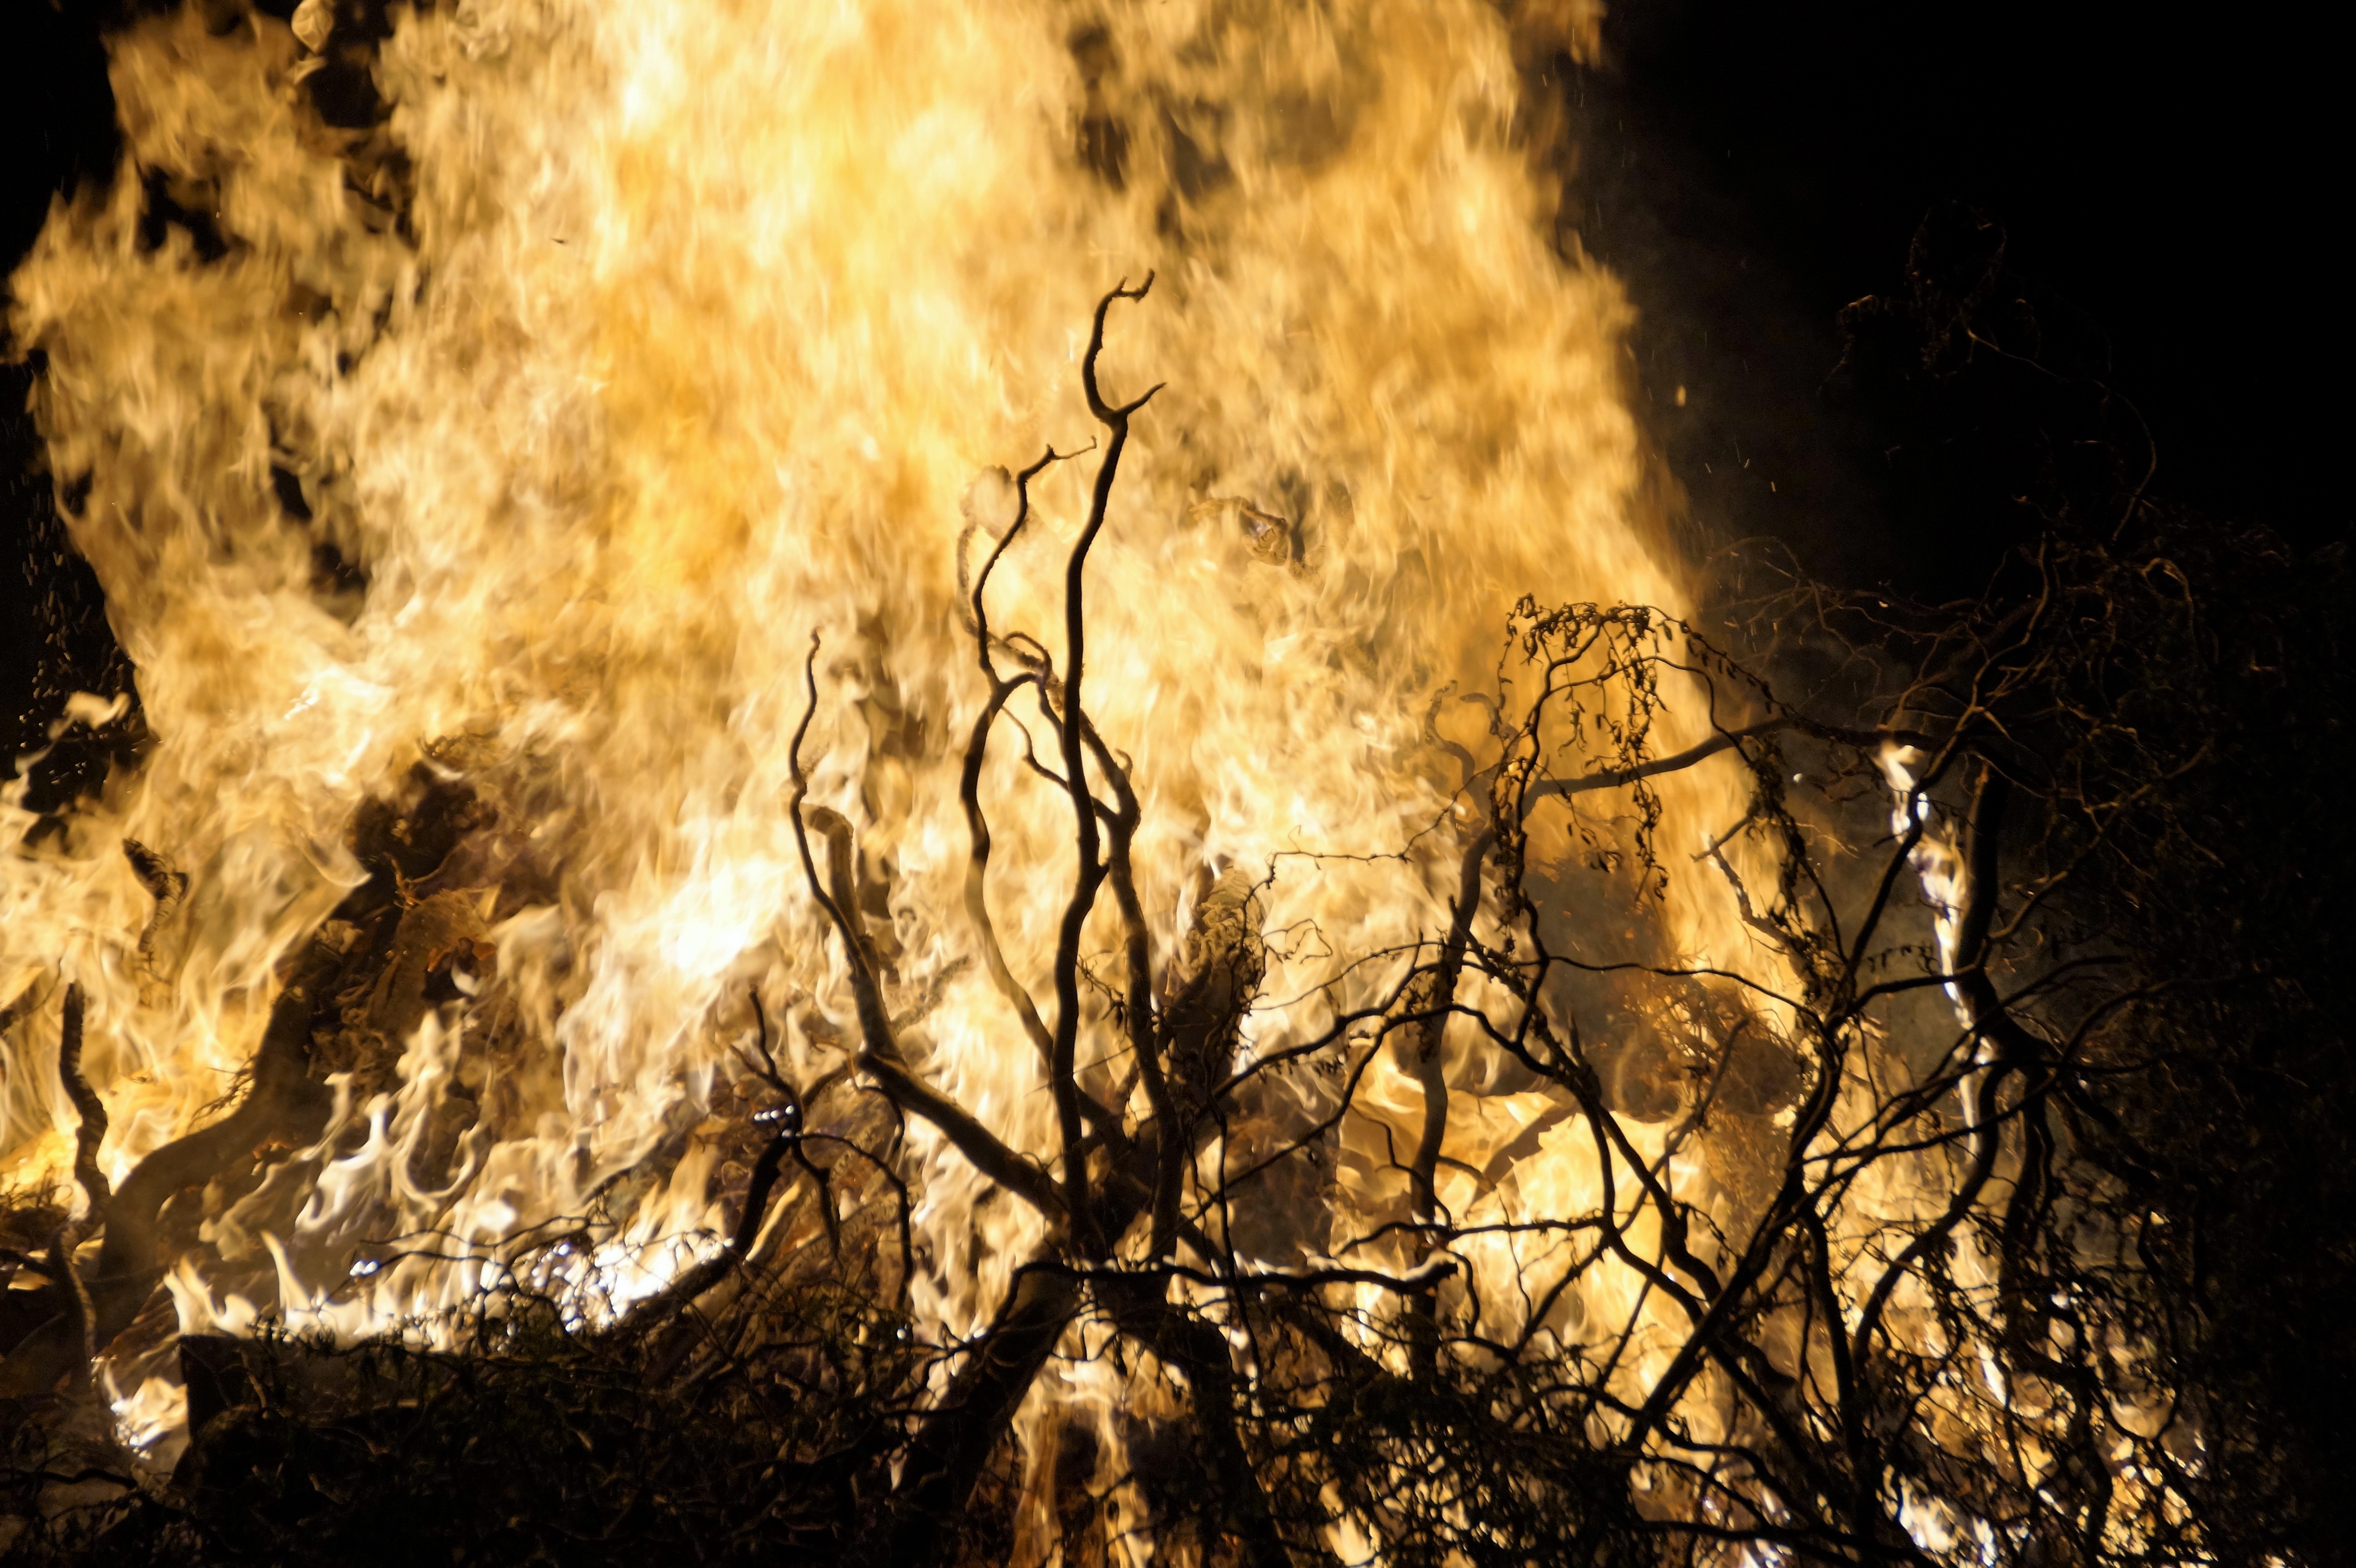
branch, night, sunlight, flame, fire, darkness, baking, bonfire, burning, border, flames, witch